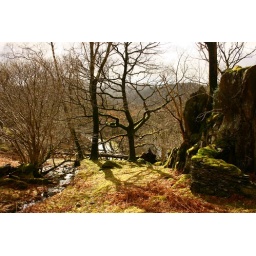
The sun bursts through the clouds on a fresh spring day in the Lake District on a remote ridge above the road